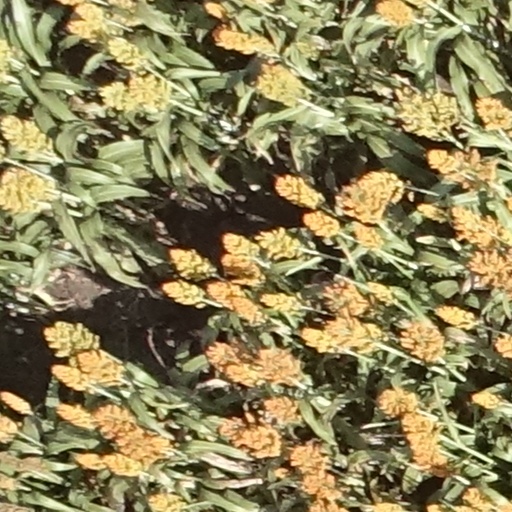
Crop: sorghum